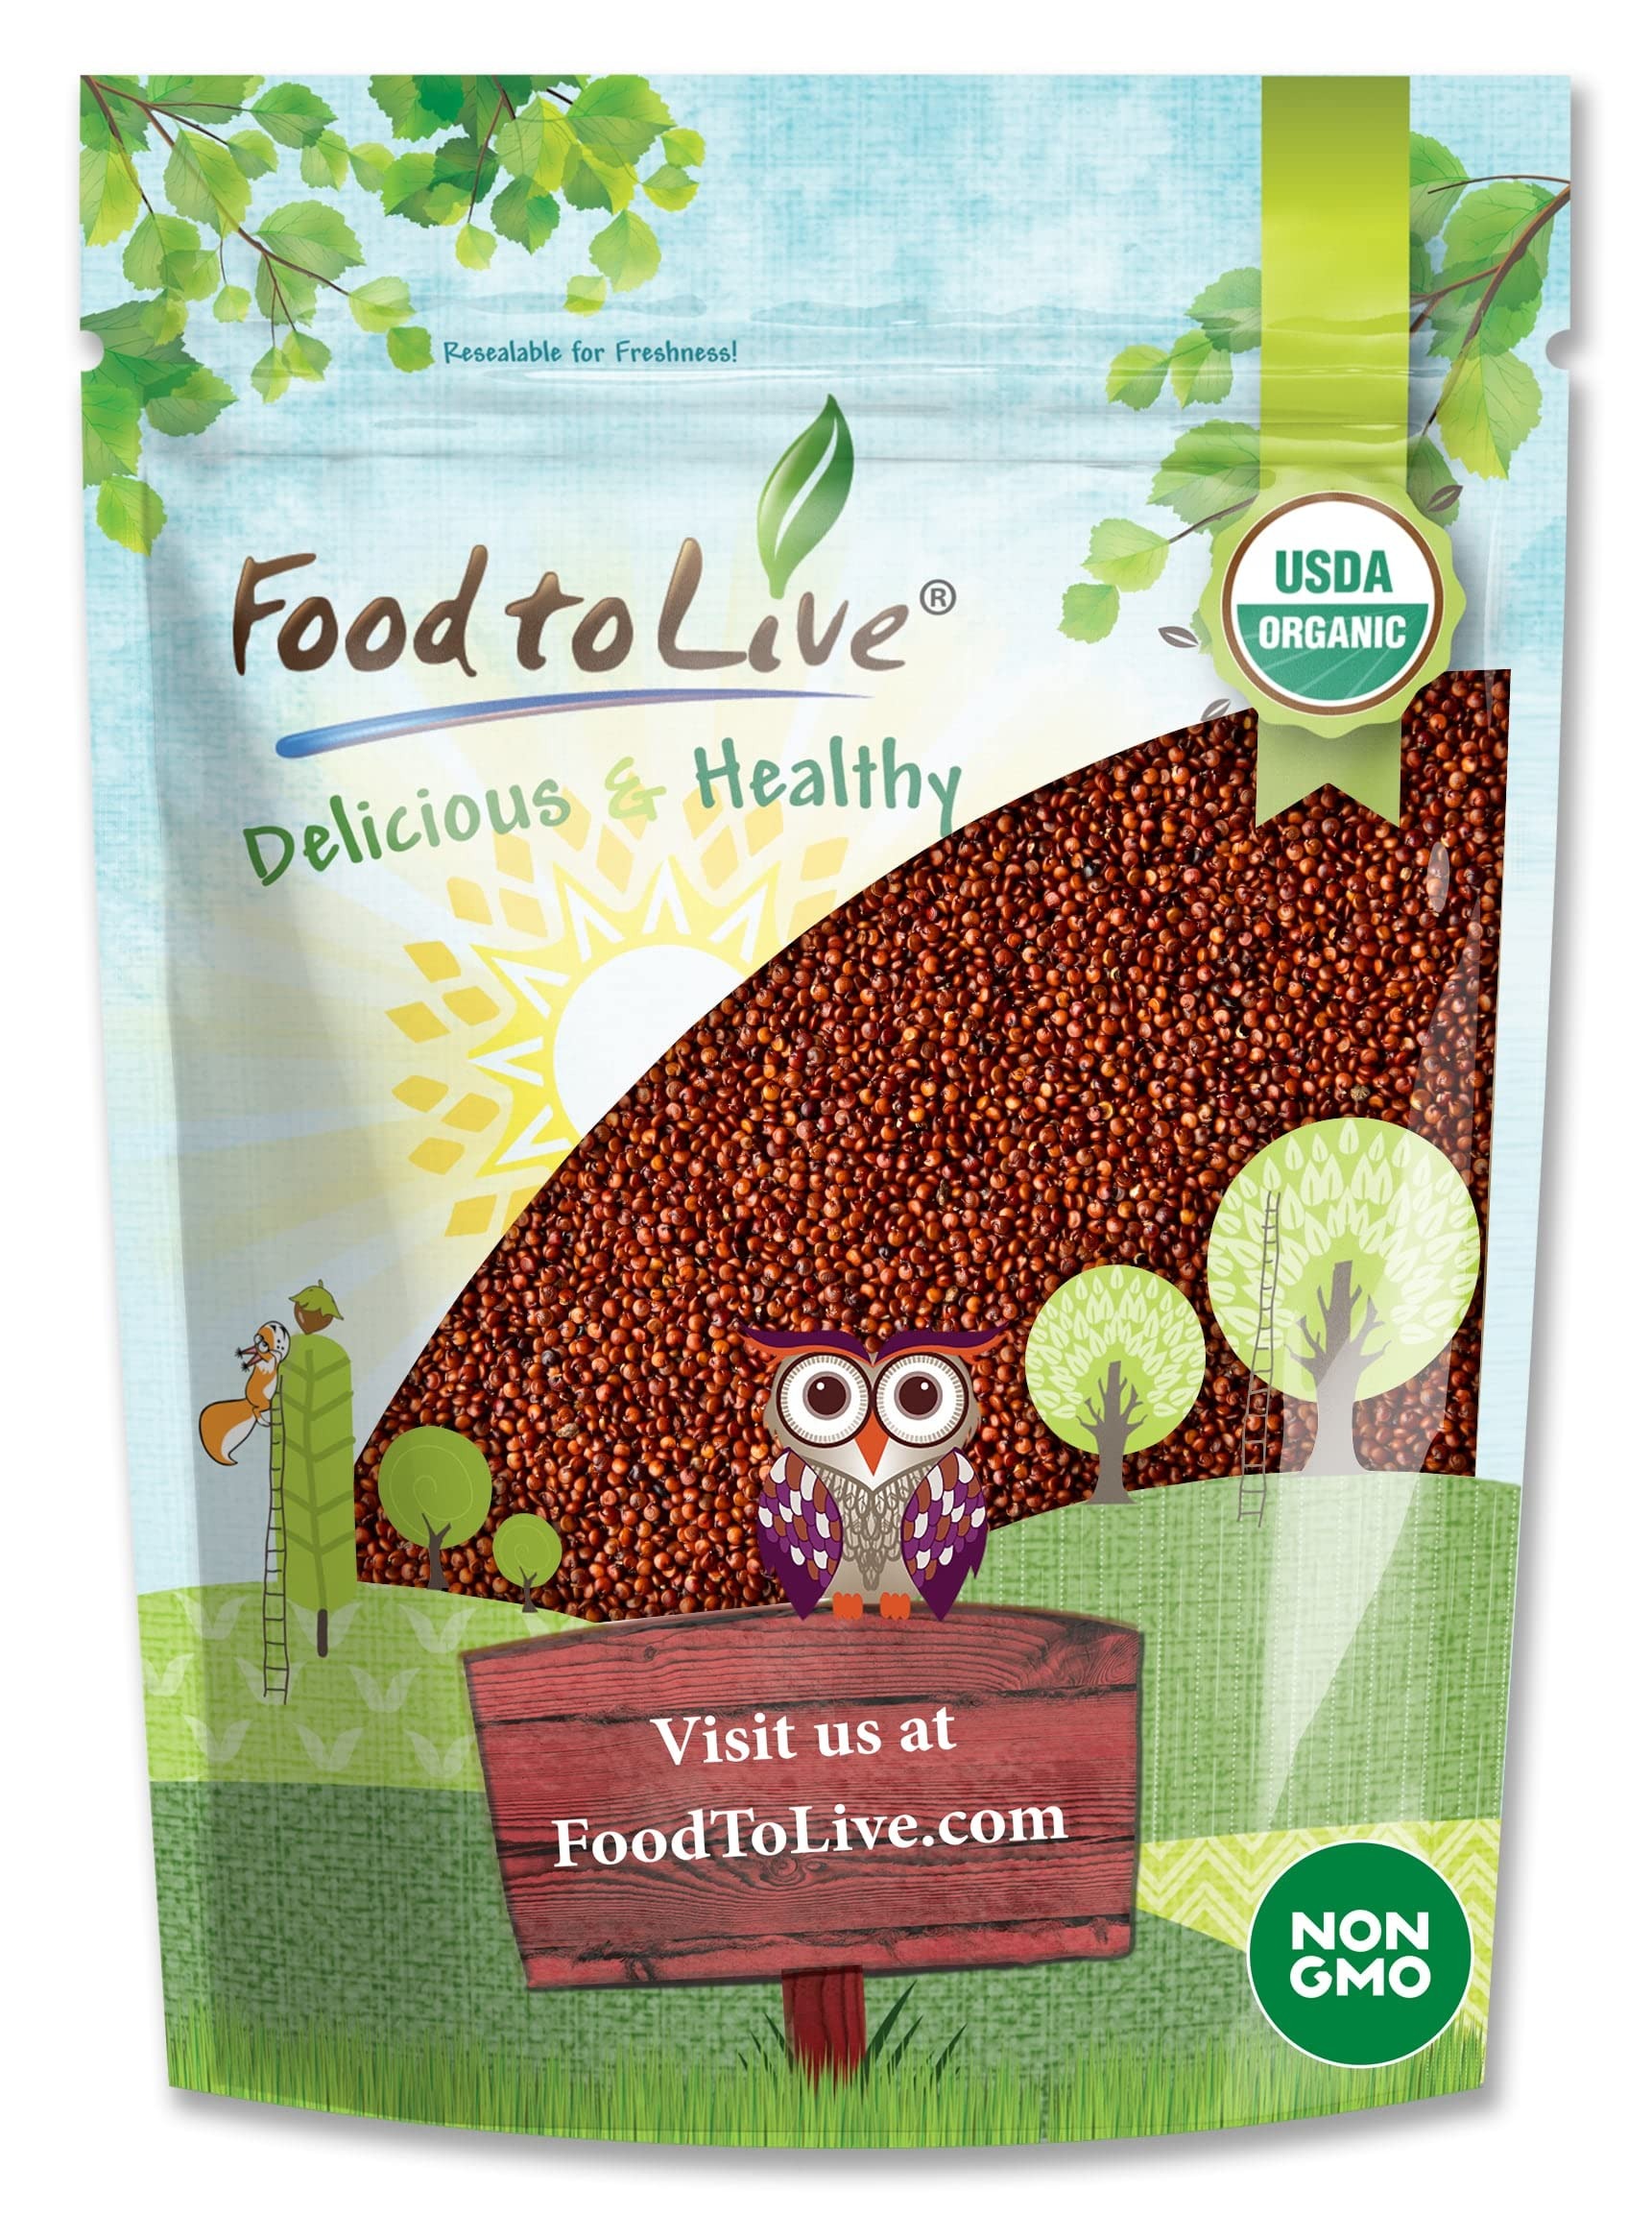
Item Name: Food to Live - Organic Red Quinoa, 3 Pounds Non-GMO, Whole Grain, Kosher, Vegan, Sirtfood, Bulk. Rich in Essential Amino Acids, Protein. Quick-Cooking Grain. Great Replacement for Rice, Pastas.
Bullet Point 1: ✔️ Quinoa is a nutritional powerhouse.
Bullet Point 2: ✔️ Quinoa's protein content is higher than that of any other grain.
Bullet Point 3: ✔️ It contains an almost perfect balance of all 9 essential amino acids and is considered to be a complete protein. Quinoa is especially well-endowed with the amino acid lysine, which is essential for tissue growth and repair.
Bullet Point 4: ✔️ Quinoa is a very good source of dietary fiber, manganese, magnesium, iron, copper and phosphorous.
Value: 48.0
Unit: Ounce

Price: 19.62